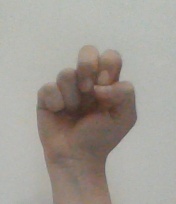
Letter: gaaf